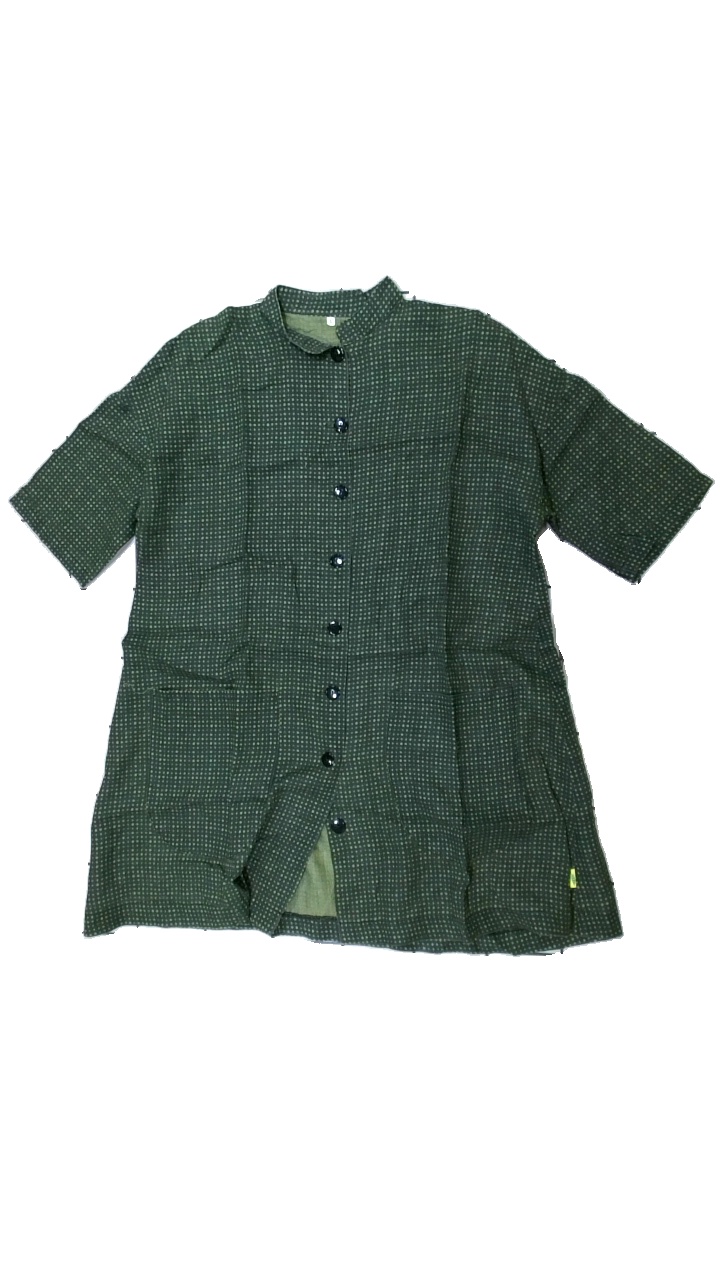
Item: Dress (Ladies)
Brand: Missing
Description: green dress with dots
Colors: Green
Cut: Oversize
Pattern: Dots
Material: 100% Cotton
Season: All
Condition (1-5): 5
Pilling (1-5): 5
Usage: Reuse
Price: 50-100